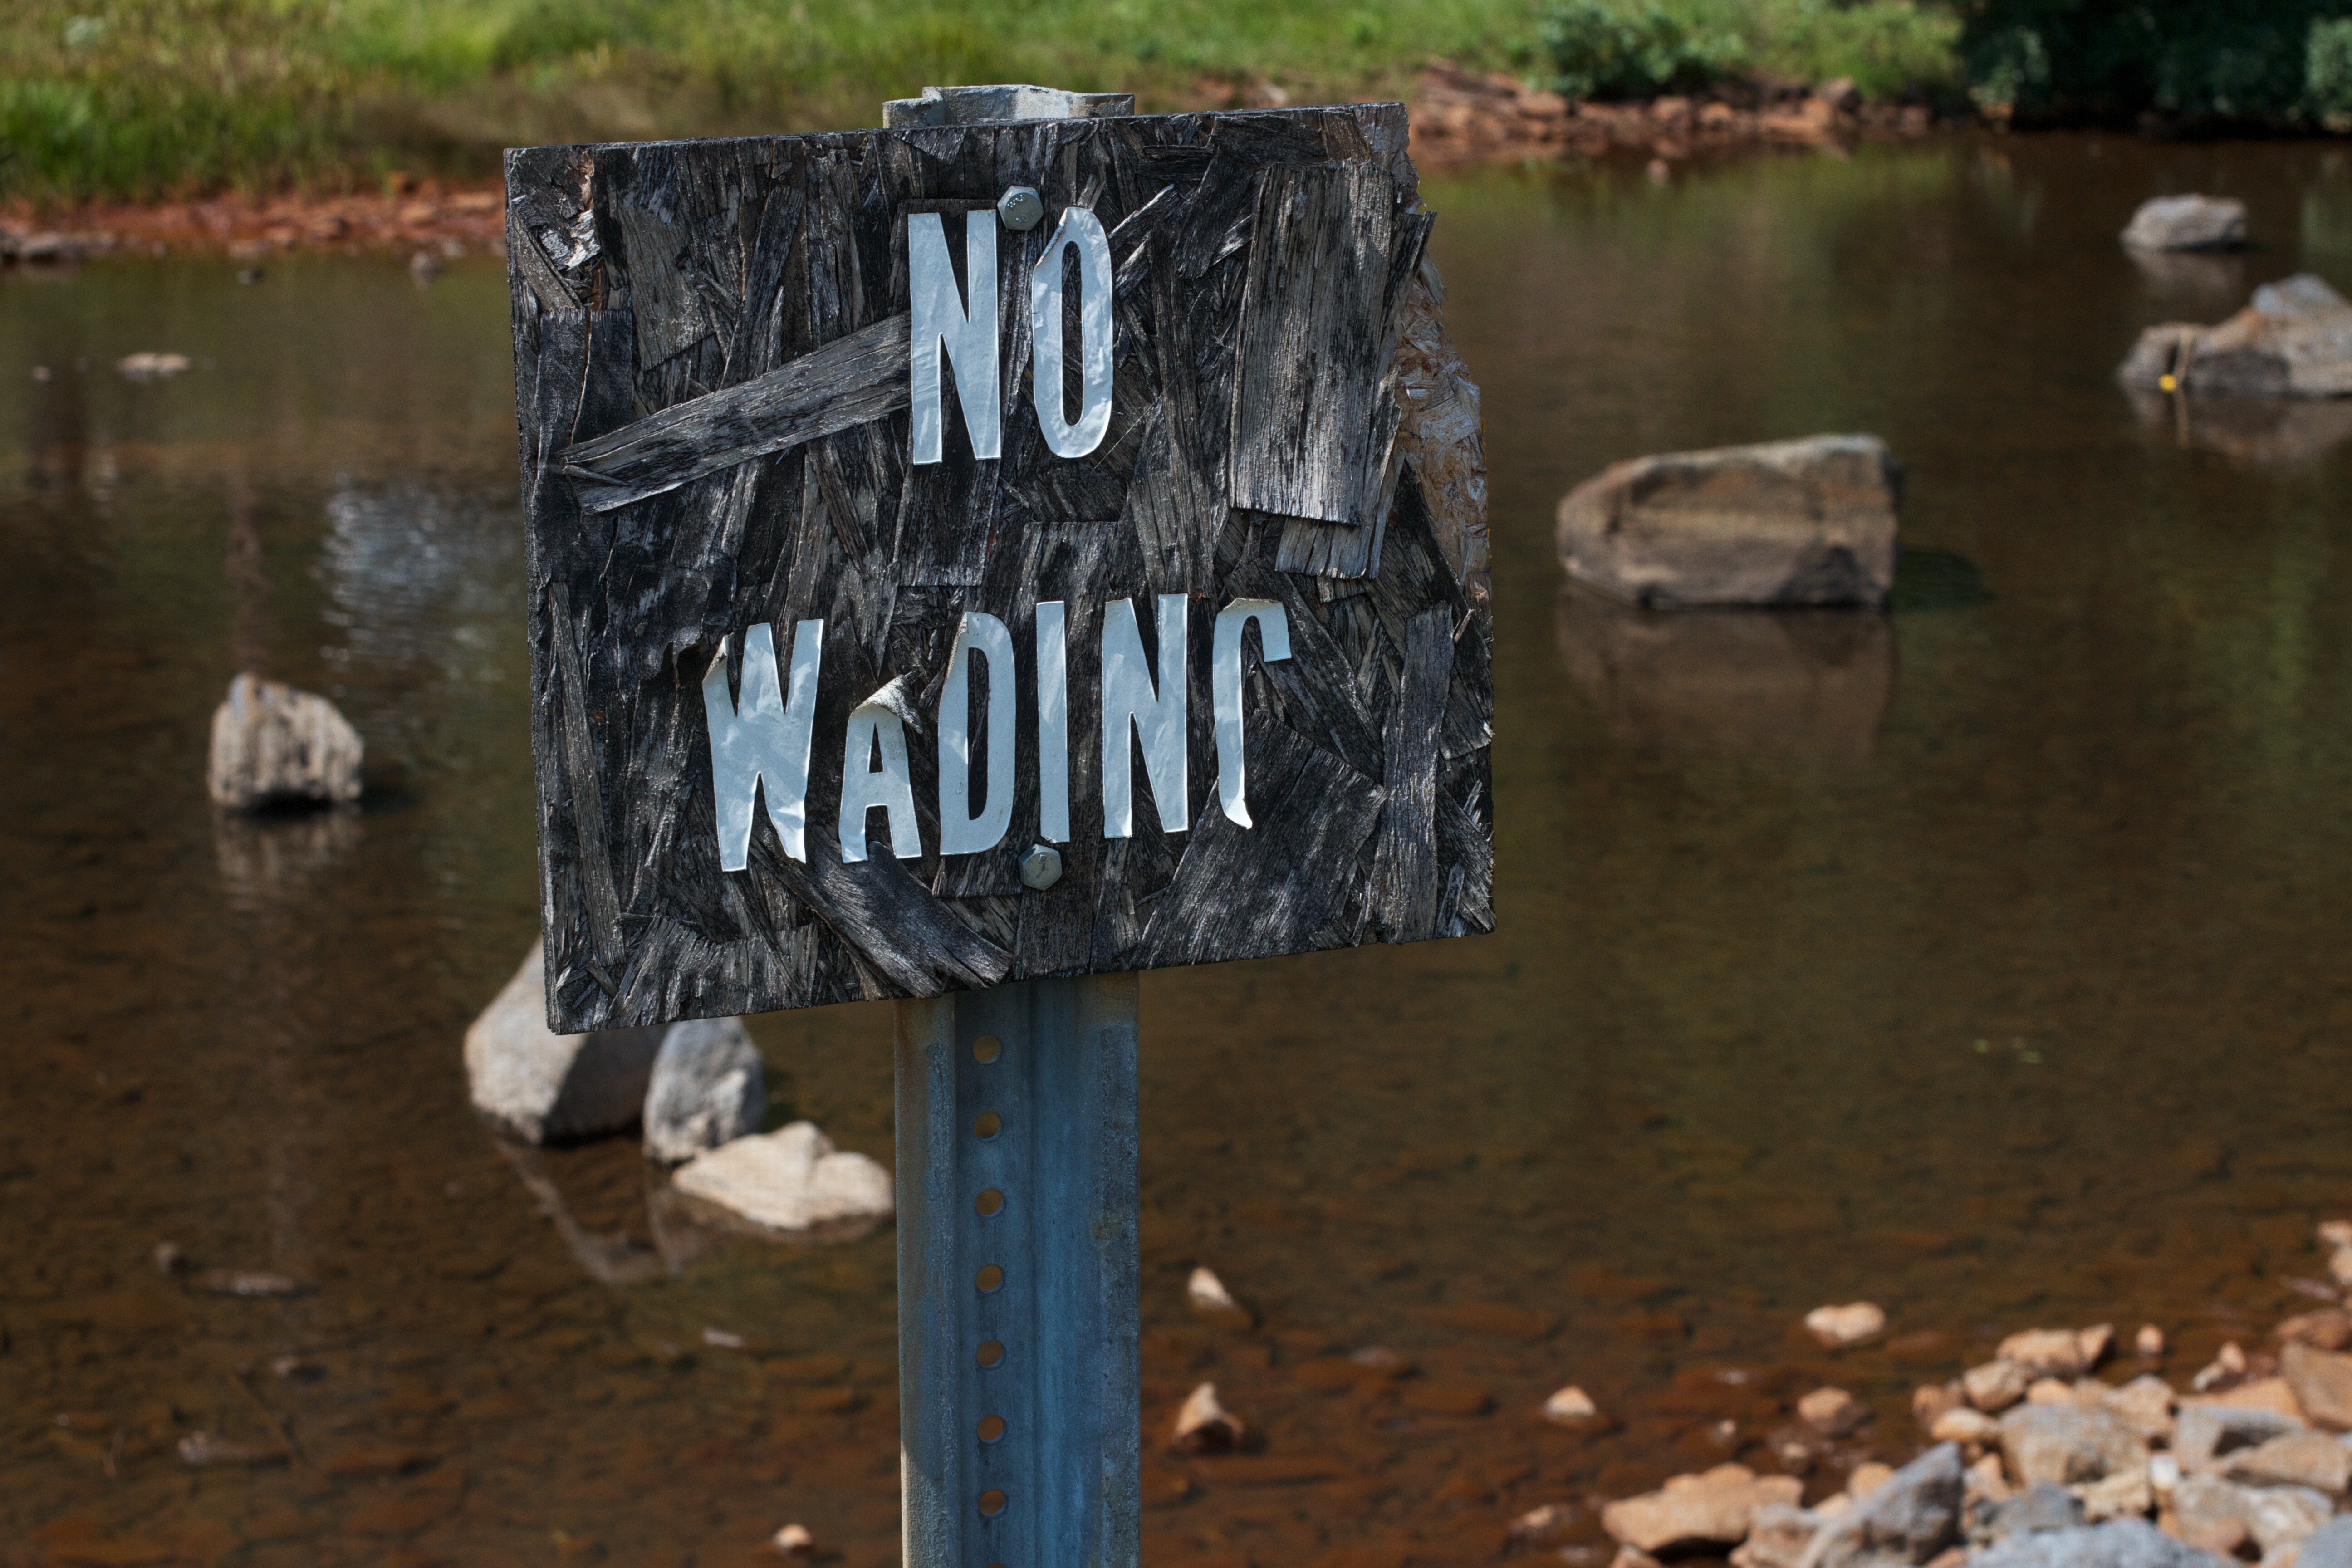
water